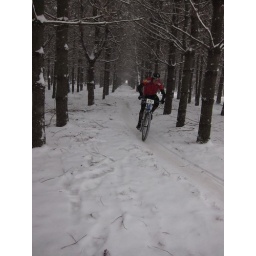
Winter mountain bike racing in Leesburg, VA